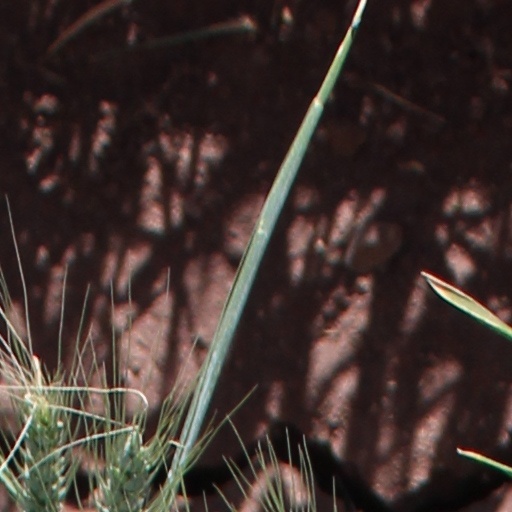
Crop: wheat